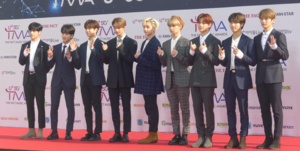
Stray Kids, souvent abrégé officiellement en SKZ ou anciennement en SK, est un boys band sud-coréen, originaire de Séoul en Corée du Sud. Il est formé en 2017 par JYP Entertainment lors de l'émission de téléréalité du nom de Stray Kids. Le groupe est composé de huit membres se prénommant Bang Chan, Lee Know, Changbin, Hyunjin, Han, Felix, Seungmin et I.N. Le groupe réalise un extended play de pré-débuts s'intitulant Mixtape et trois clips vidéo en janvier 2018. Le groupe débute officiellement le 25 mars 2018 avec la sortie du clip vidéo de District 9, pour leur premier extended play I Am Not. Le 28 octobre 2019, la JYP Entertainment annonce le départ de Woojin pour des raisons personnelles.